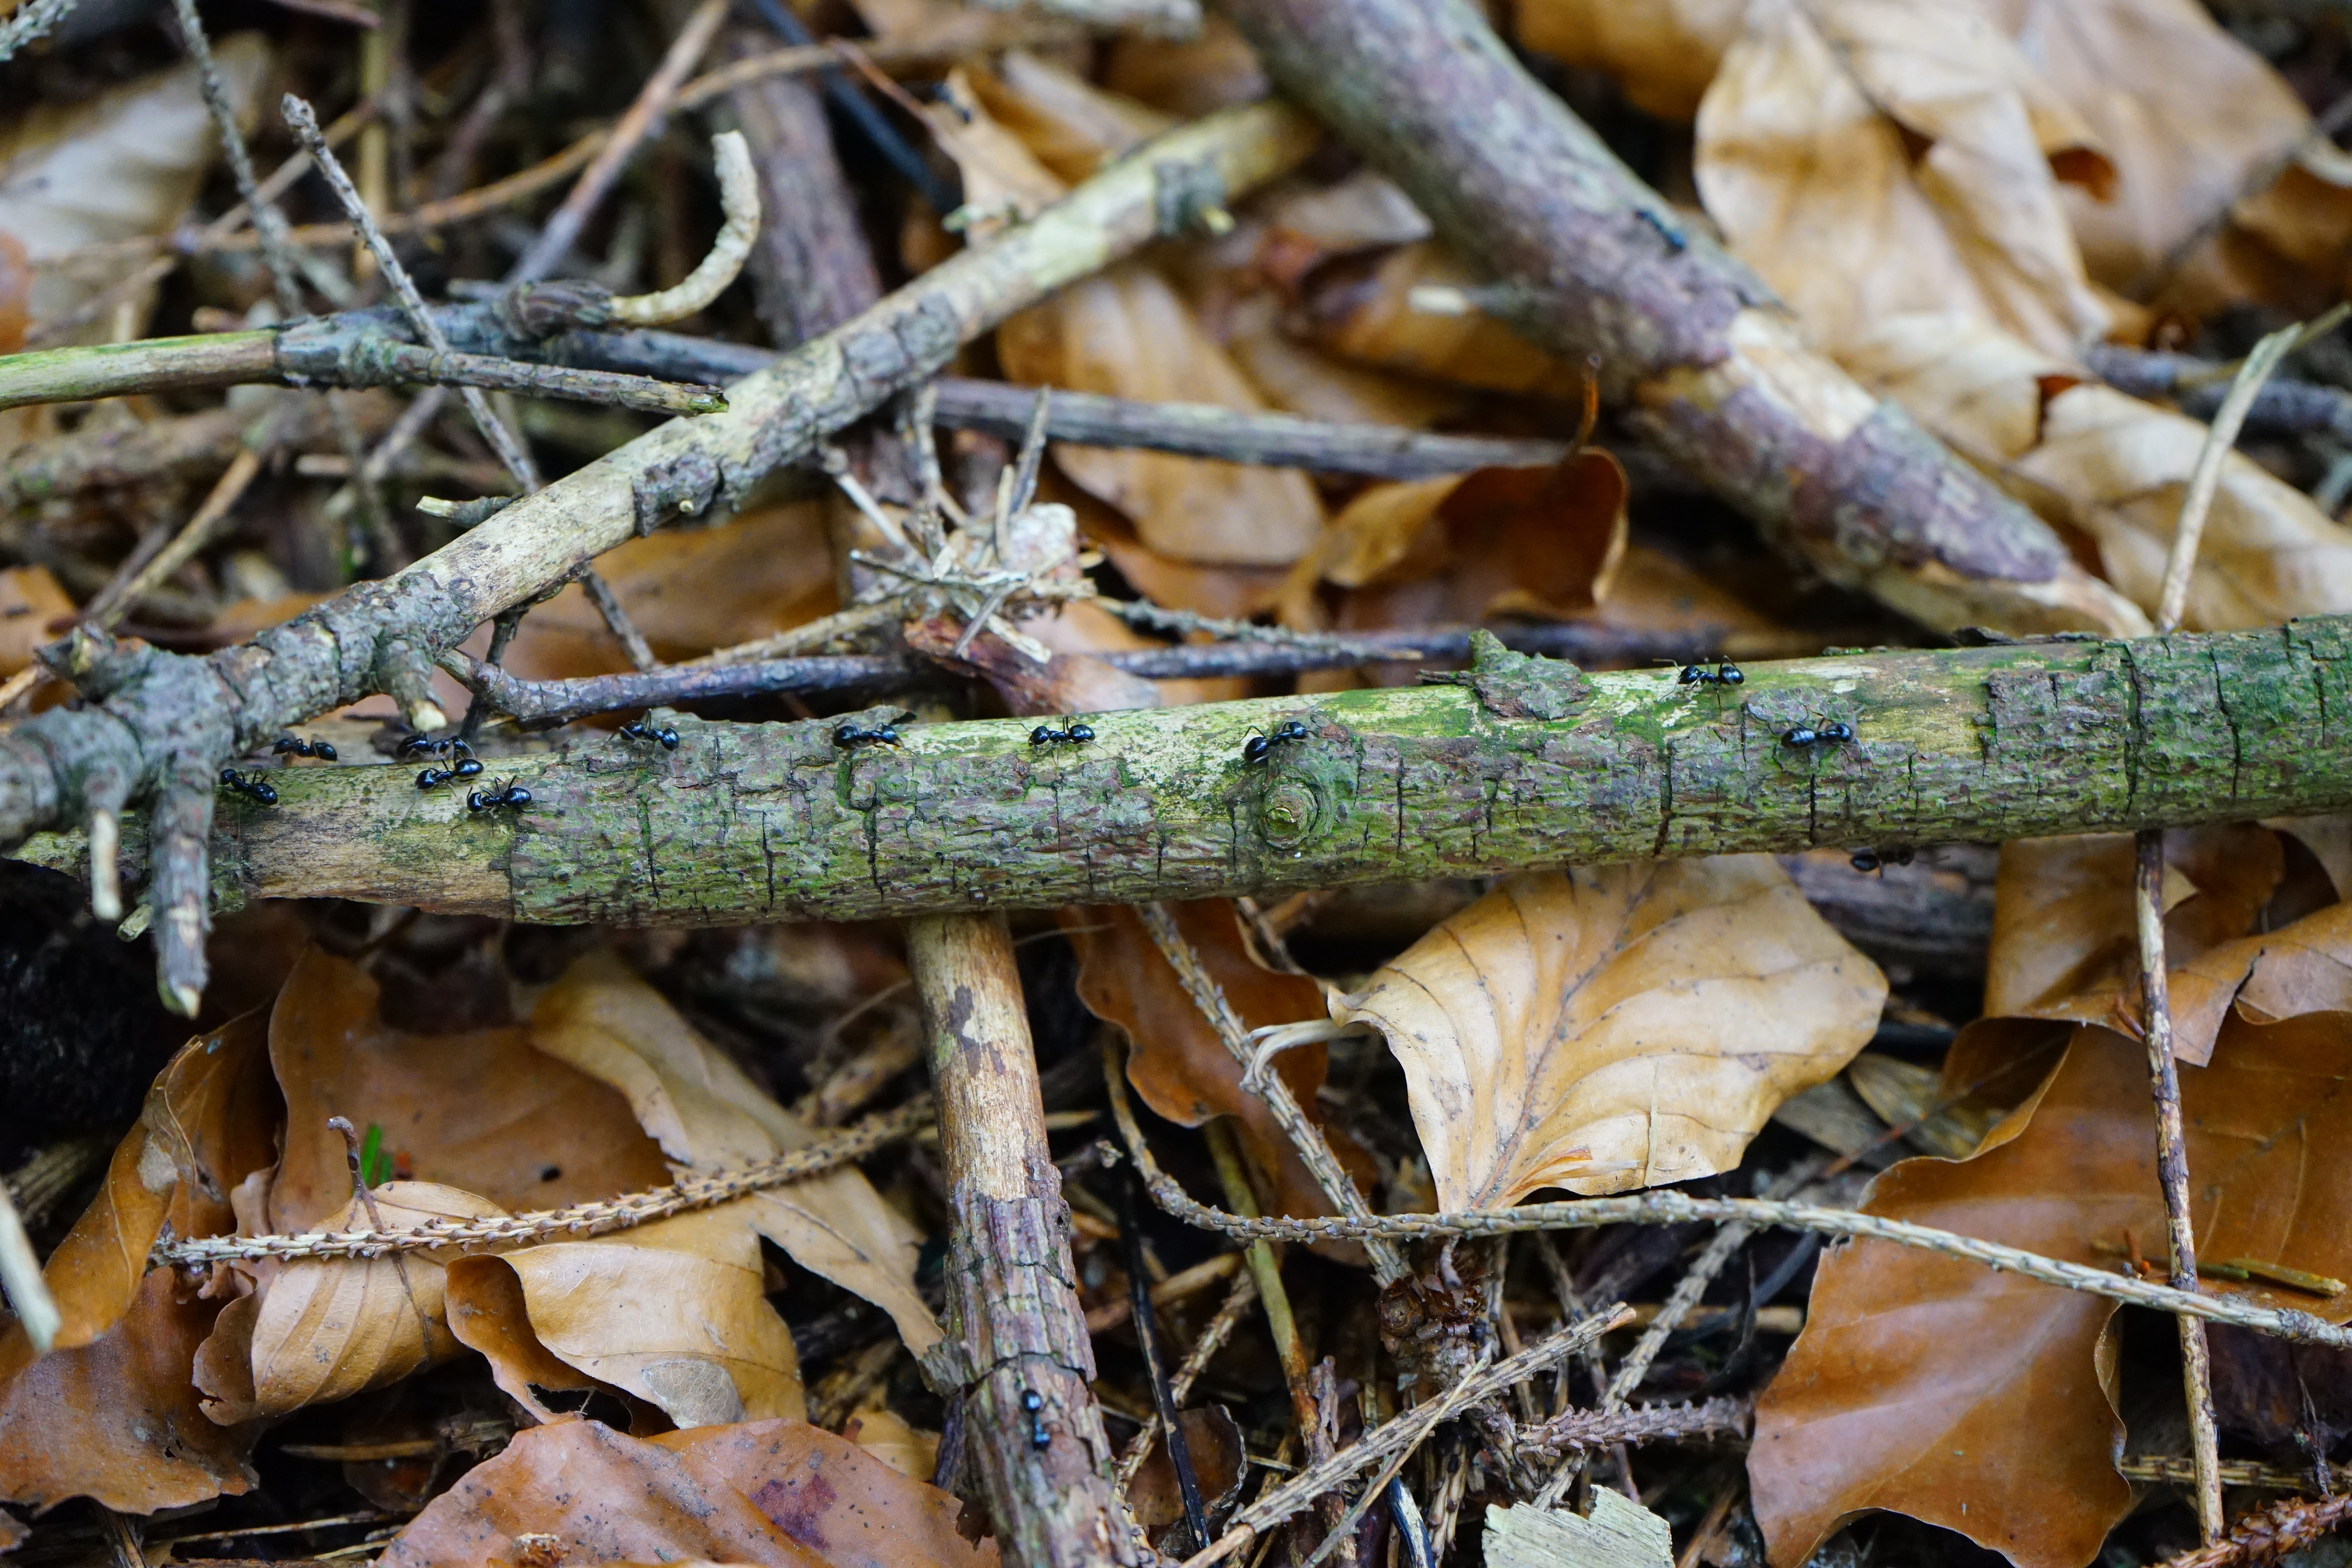
branch, plant, leaf, small, black, twig, aesthetic, forest floor, leaves, fungus, tiny, ants, dead wood, lasius, glossy black wood ant, carton ant, lasius fuliginosus, garden ant, dendrolasius, pest ant, ant street